Taylor Townsend

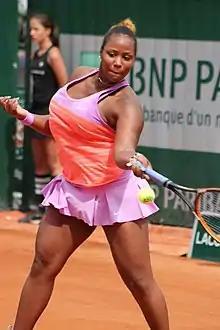
Townsend at the 2015 French Open

Townsend broke into the top 100 at the very start of the season, after reaching the second round at the Auckland Open. With a higher ranking, she gained direct entry into the Australian Open and lost to Caroline Wozniacki in the first round. In February, she made her Fed Cup debut against Argentina and won her only match, a dead rubber where she was partnered with CoCo Vandeweghe. Townsend then fell out of the top 100 in April and began to struggle with her form, winning just two matches on the ITF Circuit the rest of the year and none at the WTA Tour level. She finished the year ranked outside of the top 300.